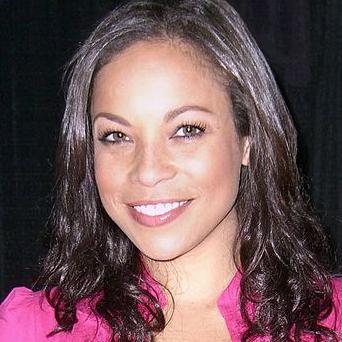
Age: 32